Conquistador

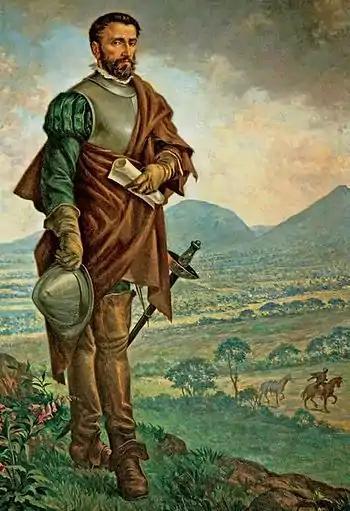
Gonzalo Jiménez de Quesada, conquistador of the New Kingdom of Granada

In early 1536, the Adelantado of Canary Islands, Pedro Fernández de Lugo, arrived to Santa Marta, a city founded in 1525 by Rodrigo de Bastidas in modern-day Colombia, as governor. After some expeditions to the Sierra Nevada de Santa Marta, Fernández de Lugo sent an expedition to the interior of the territory, initially looking for a land path to Peru following the Magdalena River. This expedition was commanded by Licentiate Gonzalo Jiménez de Quesada, who ended up discovering and conquering the indigenous Muisca, and establishing the New Kingdom of Granada, which almost two centuries would be a viceroyalty. Jiménez de Quesada also founded the capital of Colombia, Santafé de Bogotá.